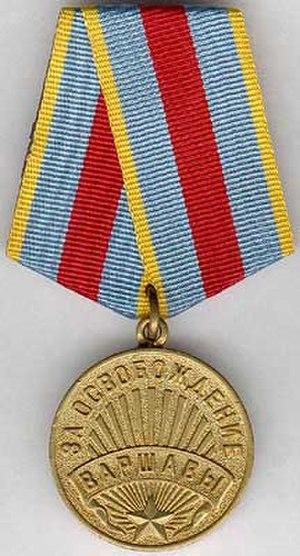
Les décorations dans cette liste sont des décorations de l'ex-Union Soviétique décernées pour reconnaître des réalisations militaires et civiles. Certaines de ces récompenses ont été abolies suite à la dissolution de l'Union soviétique, alors que d'autres sont conservées par la Fédération de Russie à partir de 1991 et furent simplement retravaillées afin d'abroger les signes communistes.